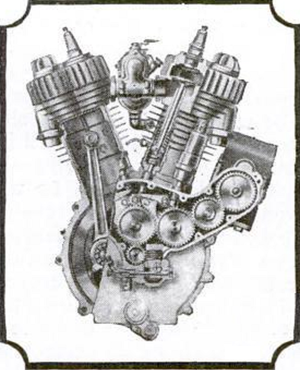
L'Indian Powerplus est une moto construite de 1916 à 1923 par la Hendee Manufacturing Company. Conçu par Charles Gustafson, le moteur de la Powerplus fut le premier moteur flathead d'Indian.